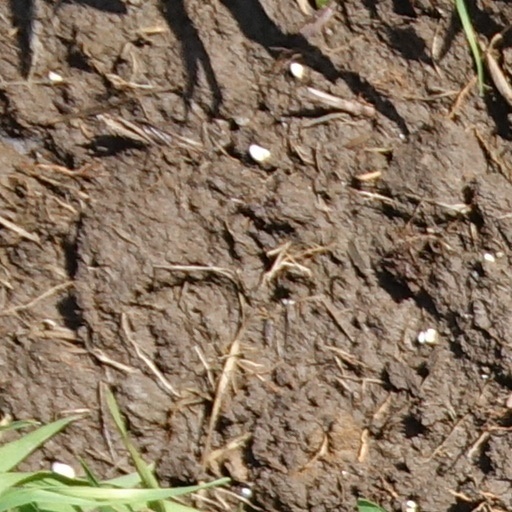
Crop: wheat